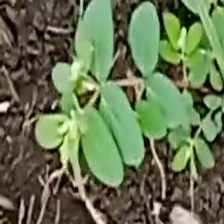
Weed species: Graceful_Sandmart_(Euphorbia hypericifolia)